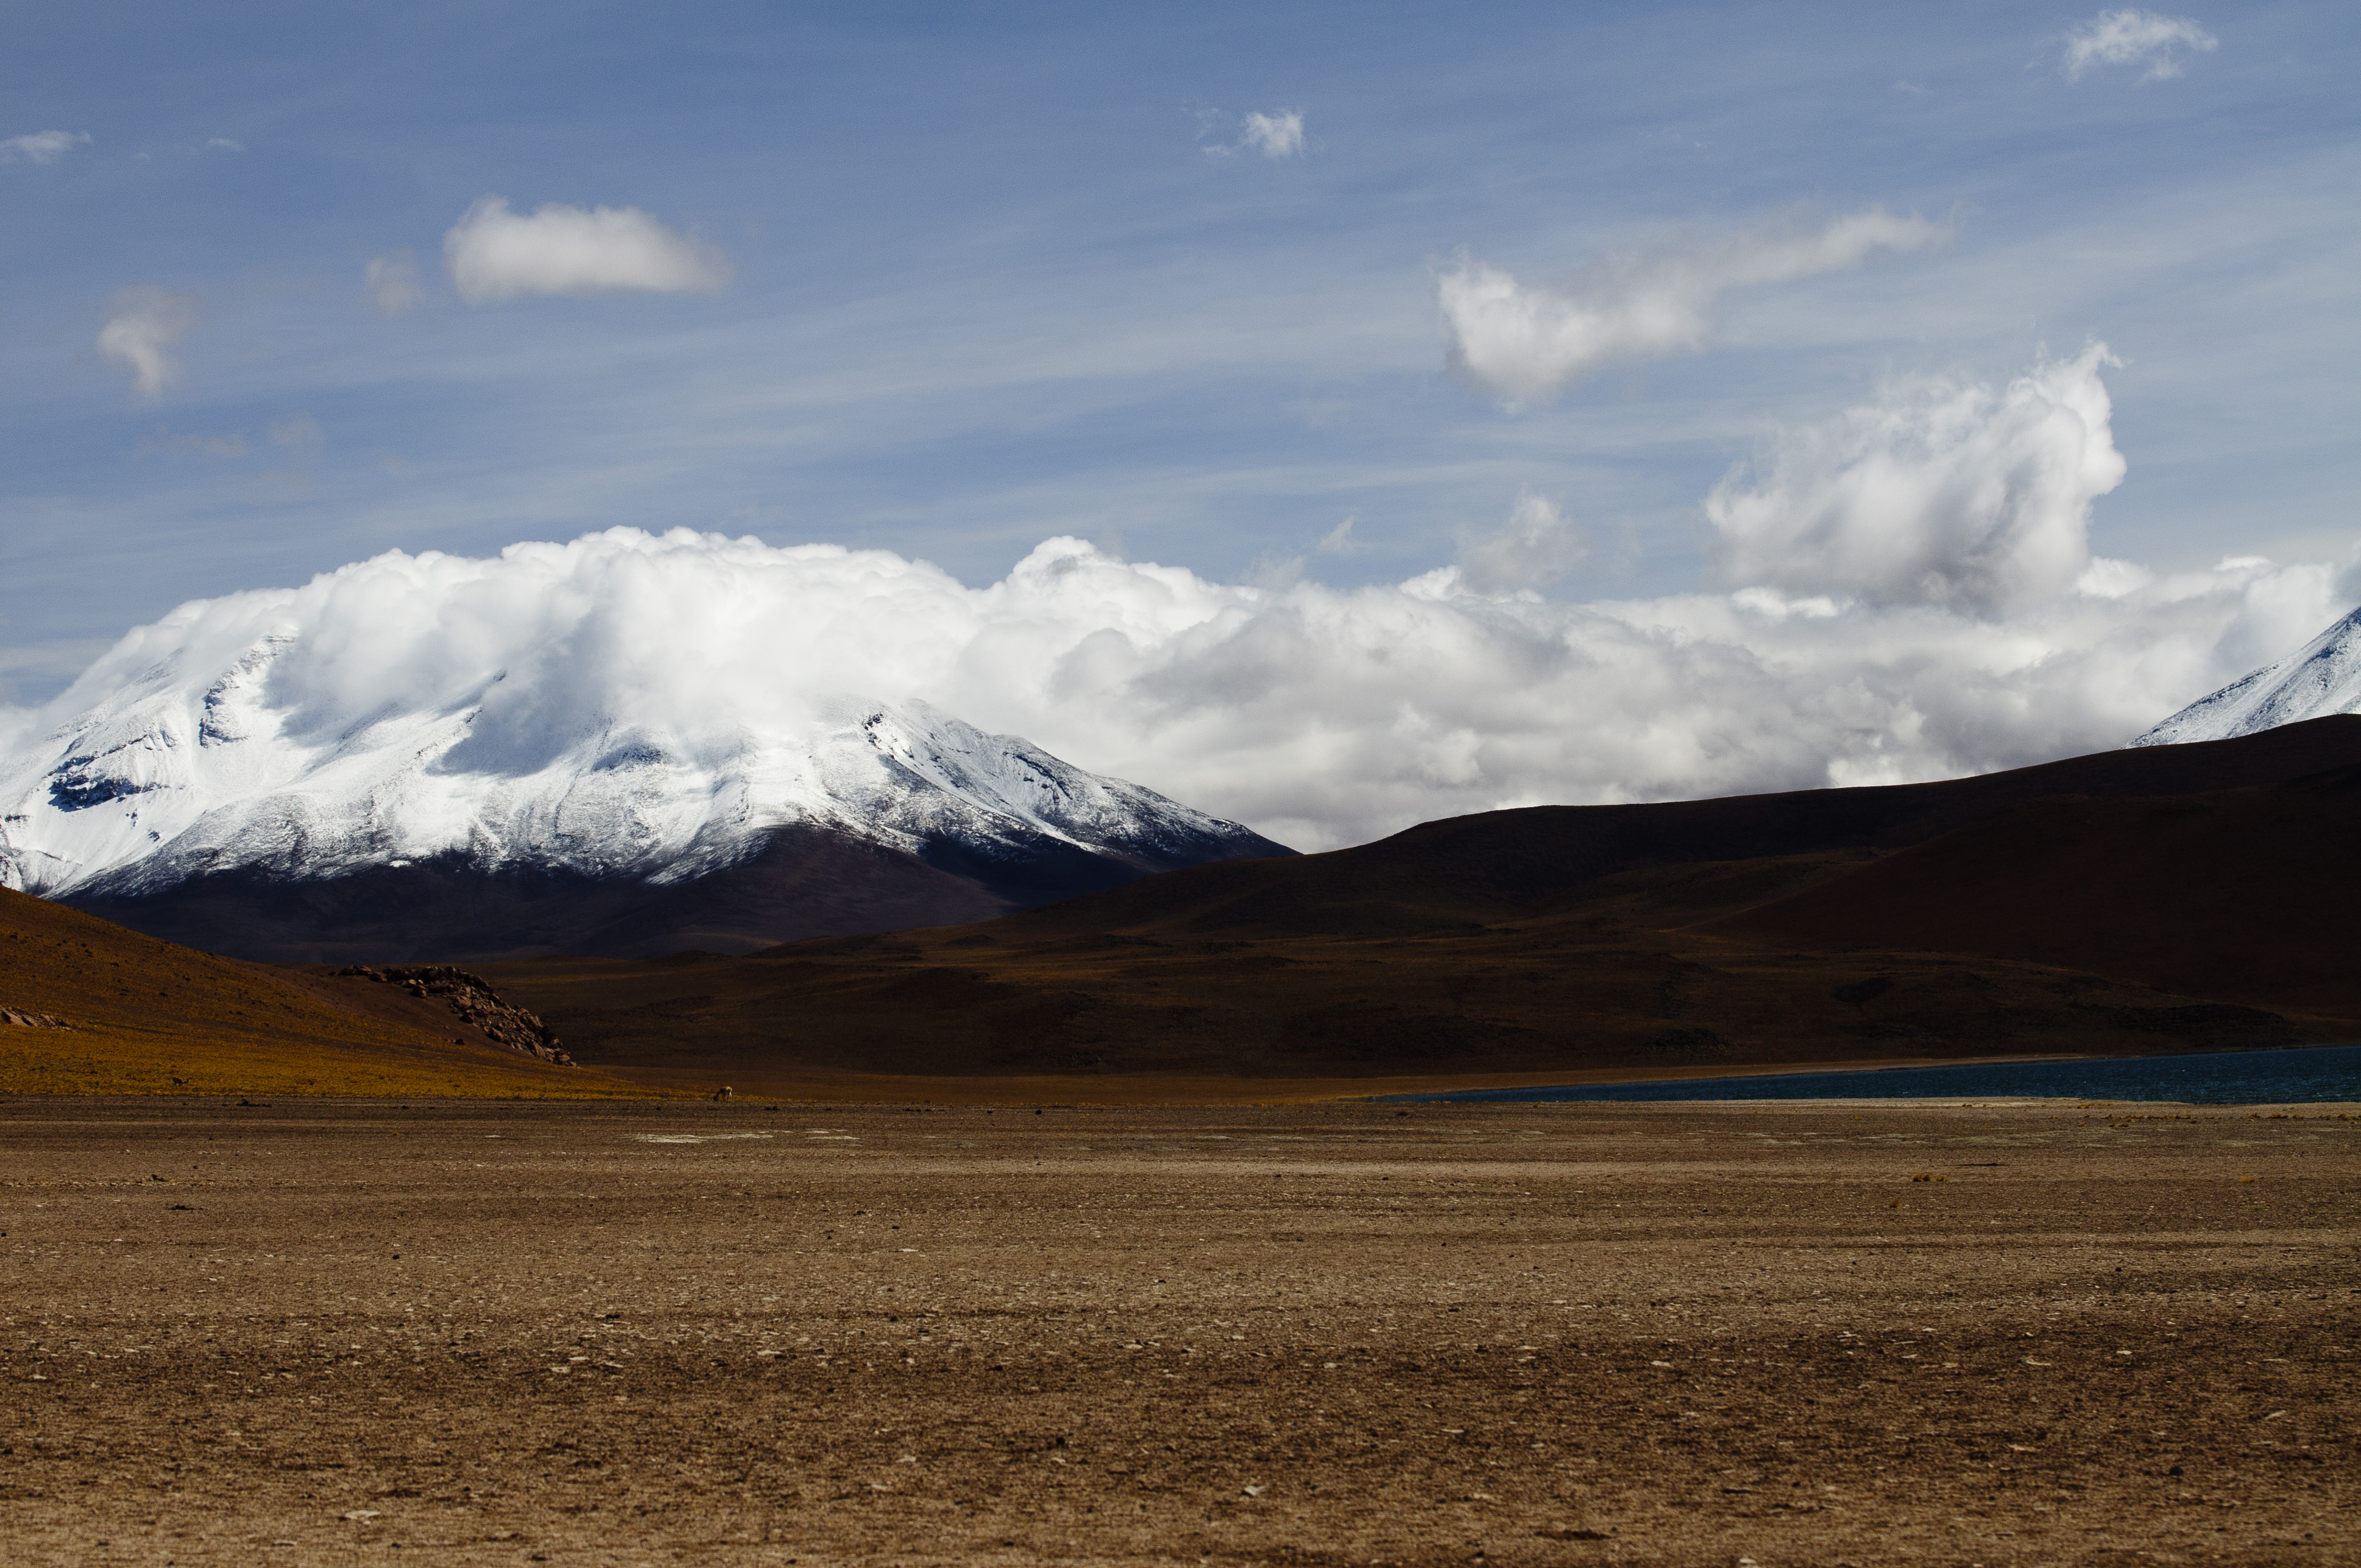
landscape, horizon, wilderness, mountain, snow, cloud, sky, hill, valley, mountain range, nikon, plain, chile, grassland, plateau, fell, ecosystem, sanpedrodeatacama, d300, steppe, landform, meteorological phenomenon, natural environment, geographical feature, mountainous landforms